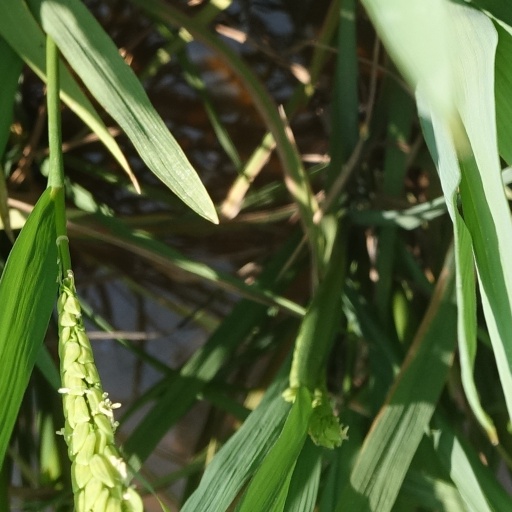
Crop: rice